Concessions of Italy in China

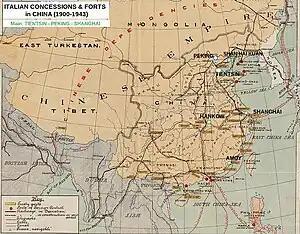
Map showing the Italian concessions & forts in China. Additionally, there were (but together with other colonial powers): Taku (fort with Great Britain) and Beihai (port with only commerce rights). However, Italy had full colonial control only in the Tianjin concession.

Concessions of Italy in China were territories that the Kingdom of Italy controlled in China during the first half of the 20th century. After participating with other colonial powers in the war against China in the second half of the 19th century, Italy obtained a concession in Tianjin (Tientsin) with full colonial rights and some minor areas (fortifications, commercial areas, partial concessions in international settlement, etc.) in the defeated China.